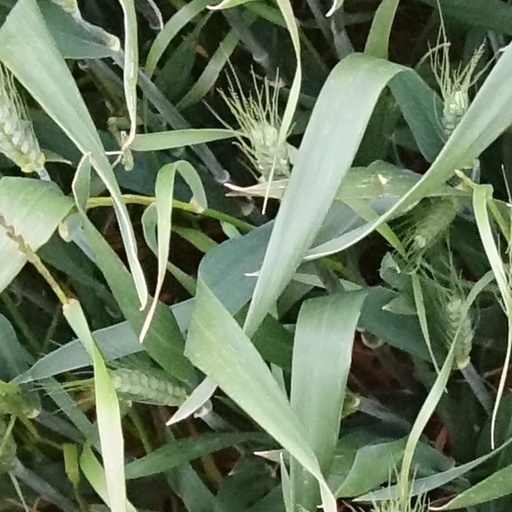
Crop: wheat